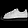
Label: Sneaker